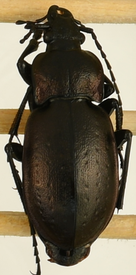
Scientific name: Carabus nemoralis
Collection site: UNDERC Site (UNDE), plot UNDE_017